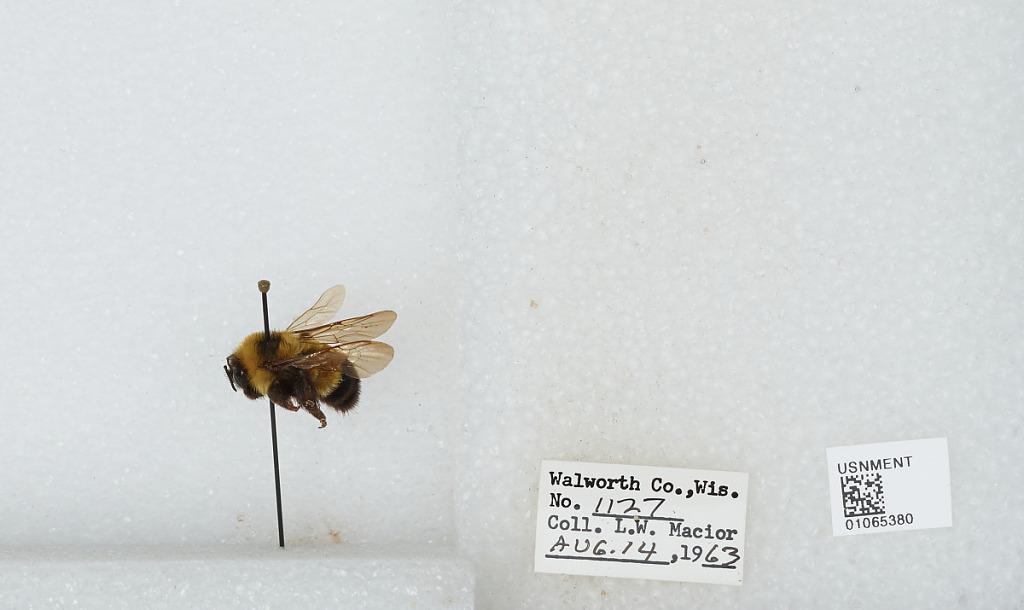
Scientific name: Bombus (Bombus) affinis Cresson
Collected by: L. Macior
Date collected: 1963-8-14
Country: United States
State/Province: Wisconsin
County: Walworth
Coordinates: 42.67, -88.54